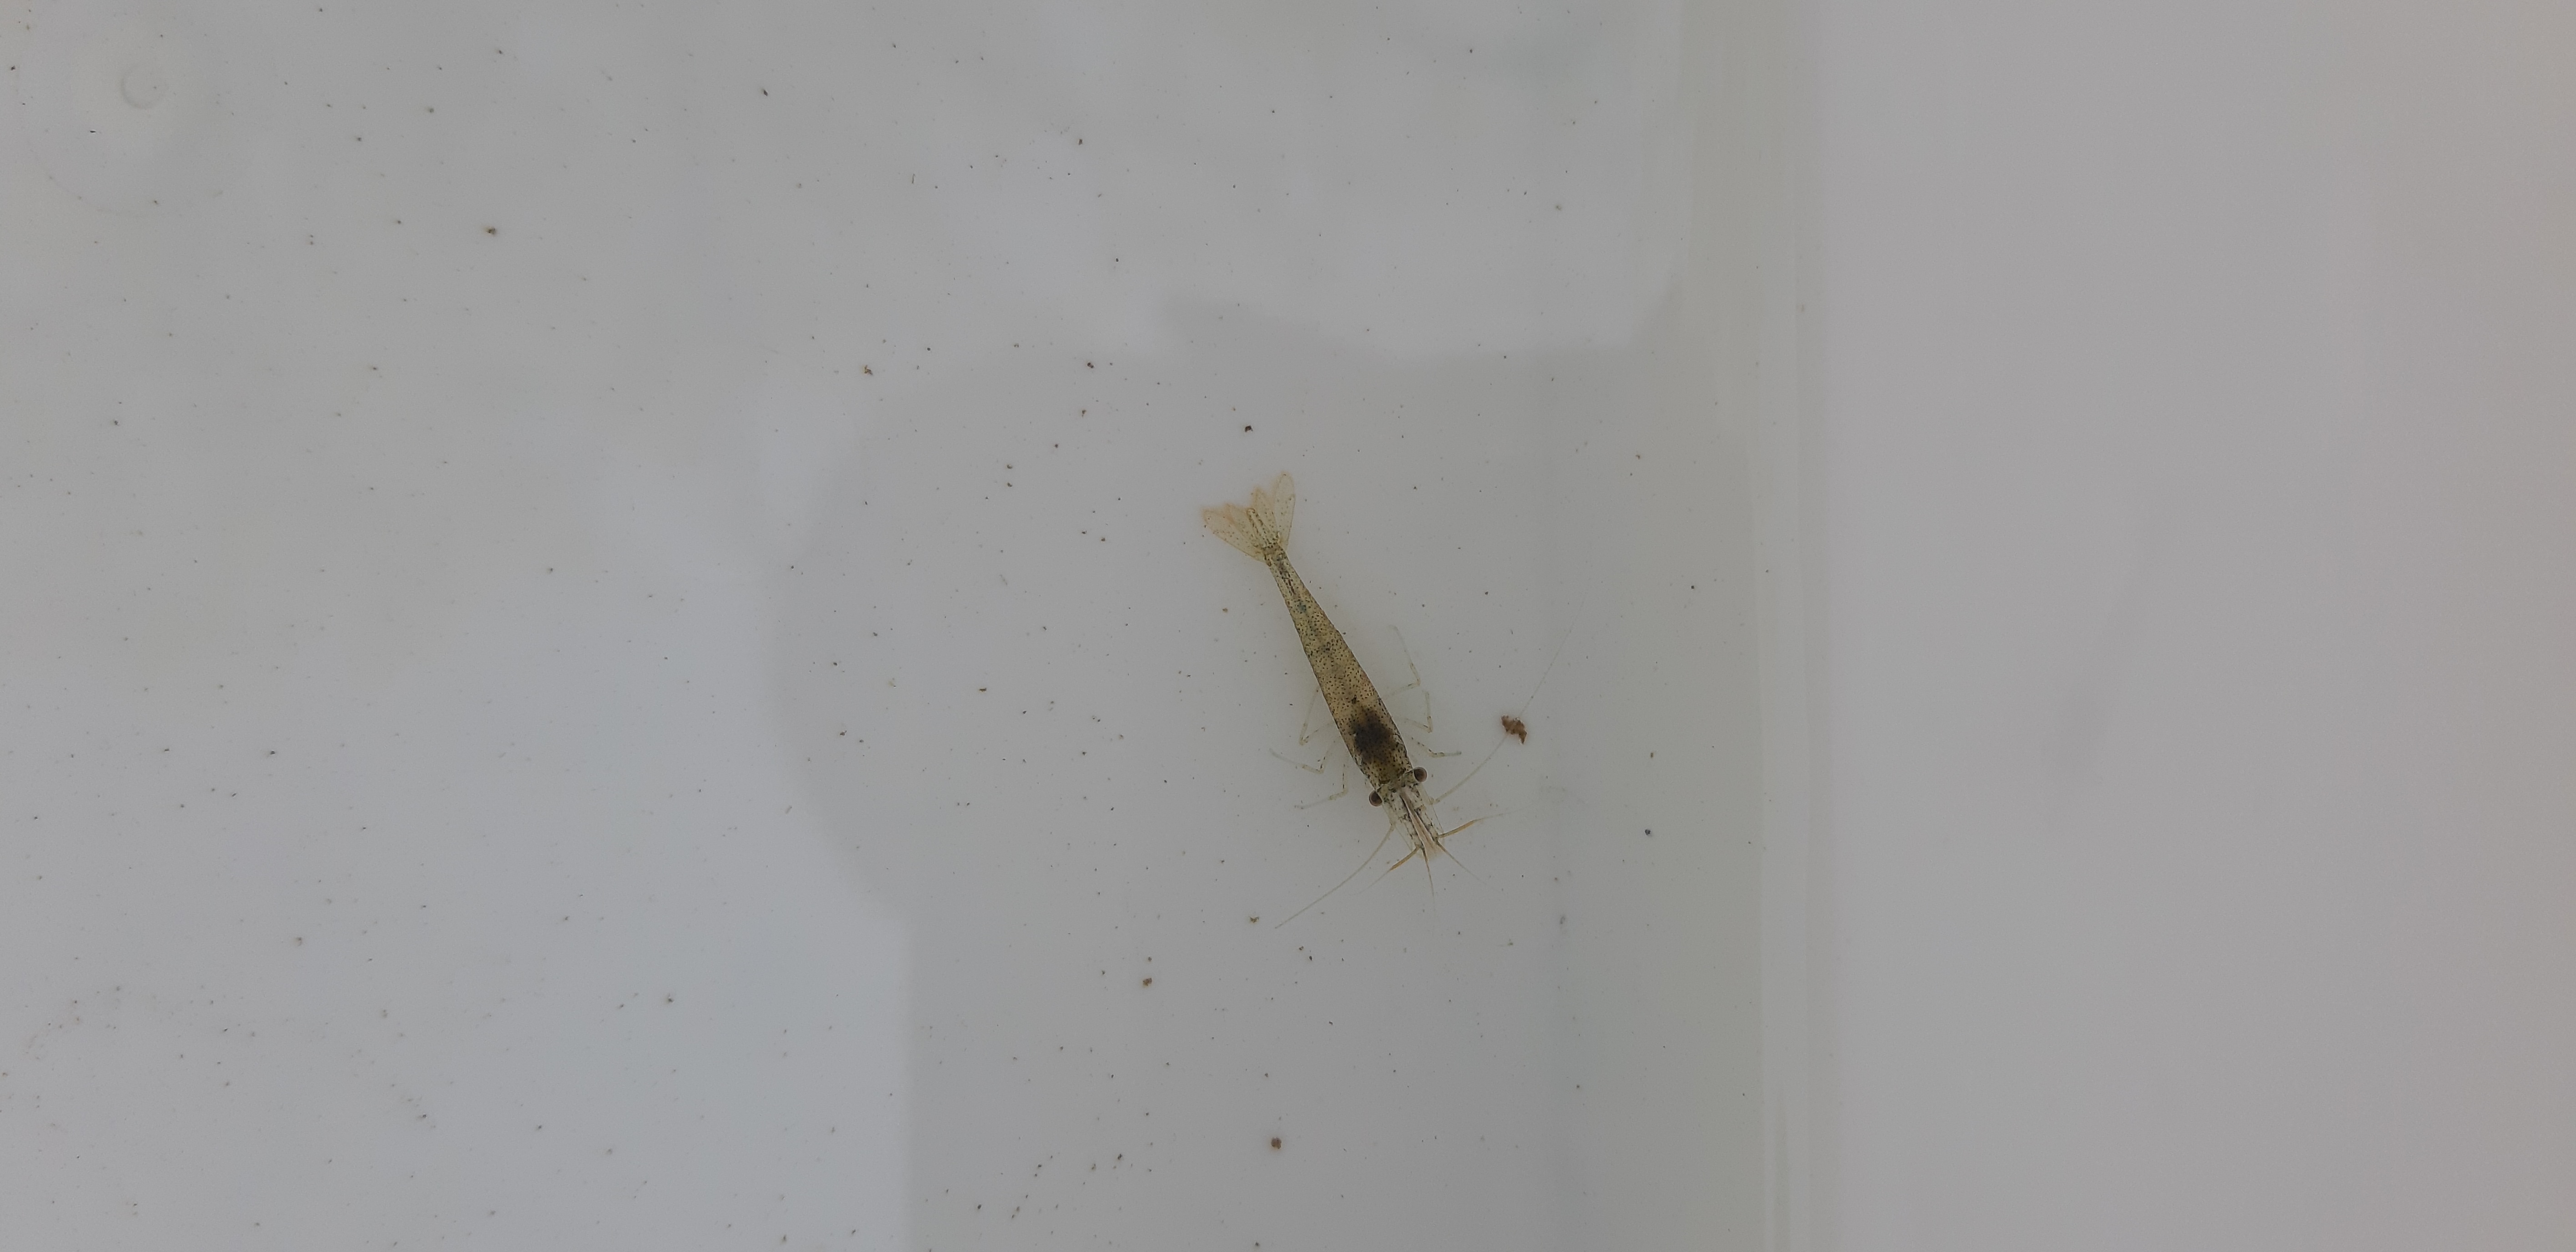
Macroinvertebrate group: crabs_and_shrimps